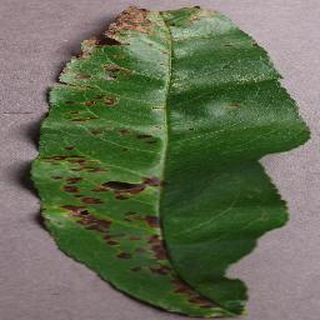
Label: peach_bacterial_spot